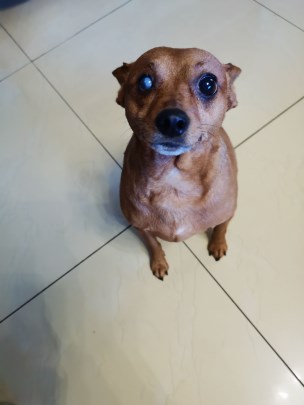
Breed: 561-n000127-miniature_pinscher